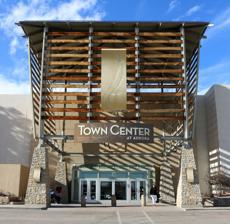
Building: Town Center at Aurora
Country: United States of America
Year built: 1974
Shopping center in Aurora, Colorado Town Center at Aurora One of the mall's entrances. Location Aurora , Colorado , USA Coordinates 39°42′29″N 104°49′25″W / 39.70806°N 104.82352°W / 39.70806; -104.82352 Address 14200 E. Alameda Ave. Opening date 1975 Management Washington Prime Group Owner Washington Prime Group No. of stores and services 125 No. of anchor tenants 4 Total retail floor area 1,081,000 sq ft (100,400 m 2 ) No. of floors 2 Website [1] The Town Center at Aurora (formerly known as Aurora Mall ) is an enclosed, two-level regional shopping center located in Aurora , Colorado , and covers a leasable area over 1 million square feet.  It lies at the center of the commercial and retail district in the area, adjacent to Aurora City Square , Aurora City Place, and Aurora Park Shopping Center, a strip mall . The commercial district itself is located in central Aurora , and the mall's primary trade area includes a mostly suburban, middle-income demographic. Anchor stores and major tenants at the mall are Dillard's (originally The Denver , became May-D&F in 1987, then Foley's in 1993), Macy's (originally May-D&F , became May-D&F Men's in 1987, then Foley's Men's in 1993, then a full-line Foley's in 2005), JCPenney , Century Theatres , and Fieldhouse USA (originally Sears ). History Aurora Mall was developed in 1974, and was fully opened a year later in 1975.  The mall is set in a typical sprawling, suburban environment, and the demographics mostly reflect that trend. In 2003, the mall announced a major two-part renovation with a cost of approximately $100 million.  The first part consisted of a remodeling of the Foley's department store, to a Dillard's that replaced the former anchor. Dillard's at Buckingham Square Mall , also in Aurora, closed, and moved into the newly renovated space.   The second part involved the rest of the mall, including the construction of a new food court, re-pavement, and other site upgrades. The renovation project was completed in 2005, and the mall reopened under its new name as Town Center at Aurora . During the renovation project, a controversy arose regarding one of mall management's new focus on attracting a white-only clientele.  A top leasing agent was recorded in a conversation with a tenant, who served food that apparently catered to an ethnic minority.  The conversation seemed to provide the mall's new direction after renovations were complete: to discourage people of an ethnic minority from shopping there. City officials quickly condemned the "racist" views, and demanded an apology from Simon's management; no apology has yet been given. In June 2005, a 19-year-old girl was killed when trying to break up a fight at the mall. On August 31, 2019, it was announced that Sears would be closing this location a part of a plan to close 92 stores nationwide. The store closed on December 15, 2019. It then became Fieldhouse USA on August 26, 2021. Aurora Town Center Mall Aurora Town Center Mall 2012 shooting Main article: 2012 Aurora, Colorado shooting Memorial near Aurora Town Center for the shooting at the Century Movie Theatre. On July 20, 2012, a mass shooting occurred at the Century 16 at Town Center at Aurora, during a midnight screening of the film The Dark Knight Rises . A gunman, dressed in tactical clothing, set off tear gas grenades and shot into the audience with multiple firearms, killing 12 people and injuring 70 others. The gunman, James Holmes , was arrested outside the cinema minutes later. On August 24, 2015, he was sentenced to life in prison without the possibility of parole. Community Due in part to the Town Center's suburban environment and demographic, the Aurora Public Schools (APS) system and Aurora's PTO are heavily involved in the mall's events and activities. The mall sponsors a "Cash for Class" program, which awards schools within the district based on a points system. Schools can get points for submitting report cards, attendance records, and even mall purchases. All rewards are provided directly to the schools. In 2011, Town Center at Aurora awarded a total of $13,000 to nine schools. In 2009, APS announced a new computer system in a joint venture with the mall. Several kiosks were installed throughout the mall. The system allows parents to view grades, assignments, and other resources regarding their child's education, as well as to browse the mall's various shopping events. Current anchors Century Aurora and XD (periphery) Dillard's (former Foley's) Fieldhouse USA (former Sears) Hobby Lobby (periphery, former Gordmans) JCPenney Macy's Former anchors Sears Gordmans (periphery) Foley's Department Store Gallery Century 16 Theatre later the same year of the 2012 shooting Aurora Metro Center Station across the street from the mall on the east side References